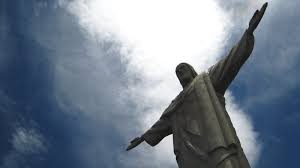
Landmark: Christ the Reedemer